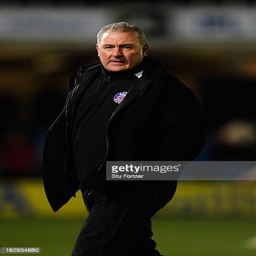
person looks on before the match